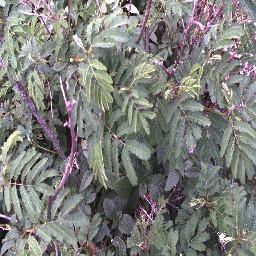
Label: negative